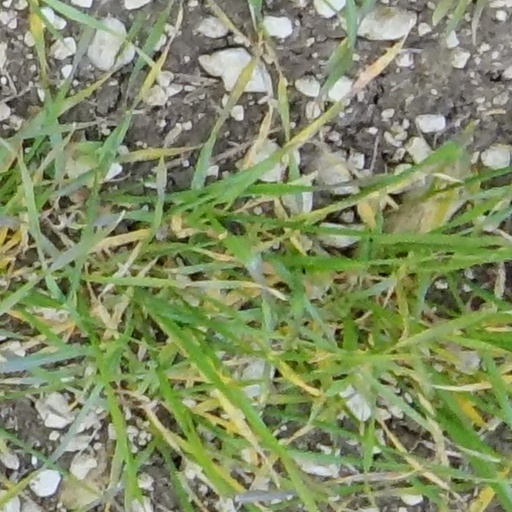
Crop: wheat